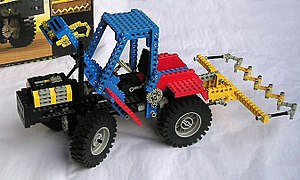
Lego Technic
Tidligt eksempel på Lego Technic.
Lego Technic er en produktlinje produceret af den danske legetøjskoncern LEGO. Formålet med serien er at kunne bygge mere avancerede modeller med komplekse tekniske funktioner, til forskel fra de simplere legoklodser, der indgår i normale sæt.